Maria Palaiologina

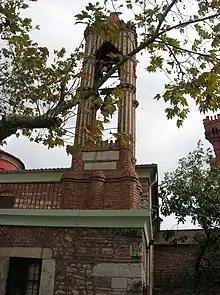
Maria Palaiologina ultimately became the "Ktetorissa" of the Monastery of the "Theotokos Panaghiotissa", later known after her as "Panaghia Mouchliotissa" ("Our All-Holy Lady of the Mongols").

The church of the monastery was officially dedicated to the Virgin Mary but, due to Maria's association with it, became popularly known as the "Church of Saint Mary of the Mongols". Maria herself was never canonized.